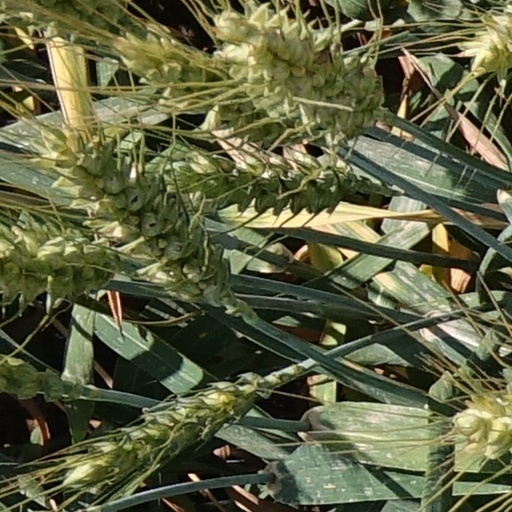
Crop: wheat